2022 Badminton Asia Championships

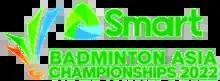

The 2022 Badminton Asia Championships (officially known as the Smart Badminton Asia Championship 2022 for sponsorship reasons) was a badminton tournament held at the Muntinlupa Sports Complex, Muntinlupa in the Philippines from 26 April to 1 May 2022. The prior tournament was held in 2019, with no tournament held for the ensuing two years due to the COVID-19 pandemic.